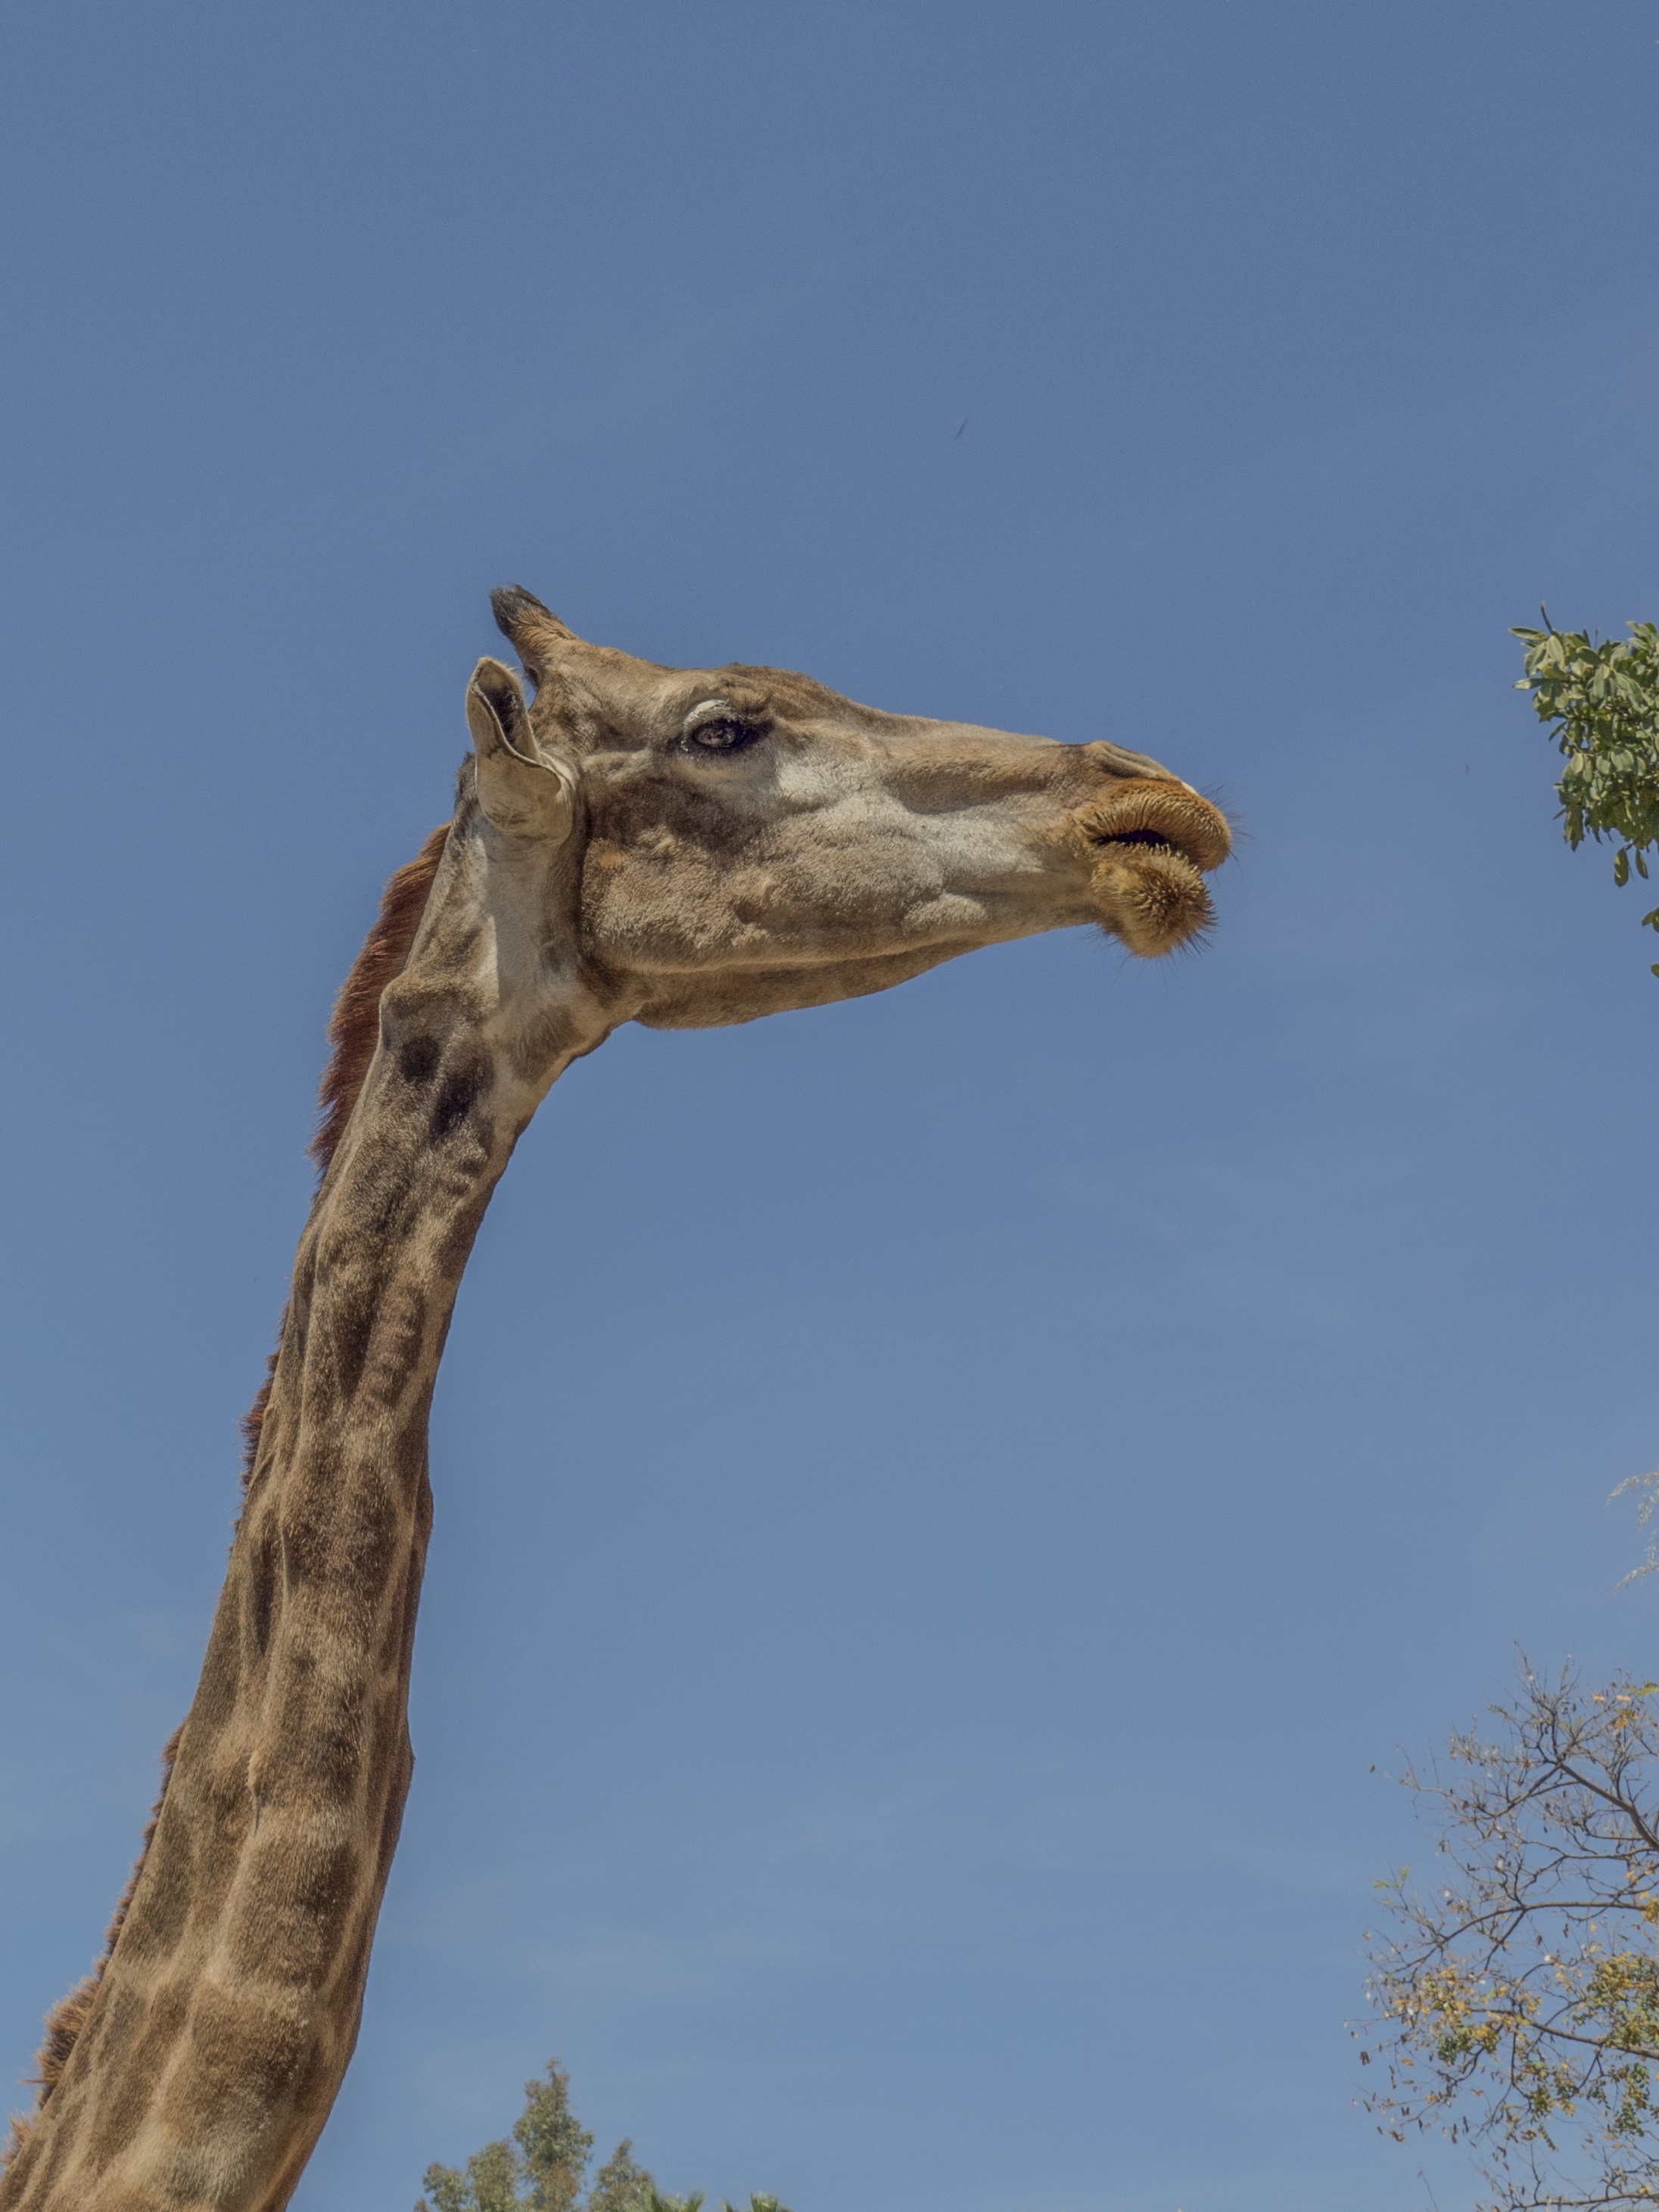
tree, animal, statue, food, jungle, africa, fauna, savanna, giraffe, sculpture, eating, art, neck, animals, horns, kenya, giraffidae